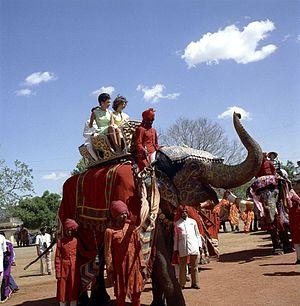
Caroline Lee Bouvier, épouse Canfield puis Radziwiłł et enfin Ross, dite Lee Radziwill, est une personnalité mondaine américaine. Elle est la sœur cadette de Jacqueline Kennedy Onassis.